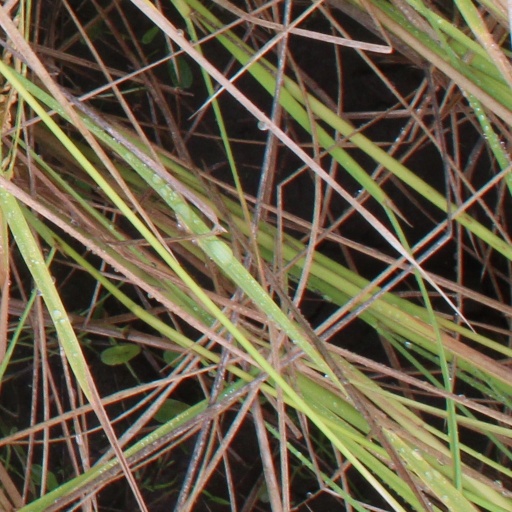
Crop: rice